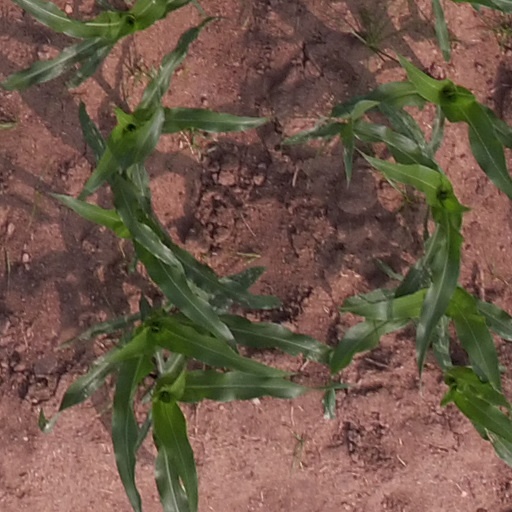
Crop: maize; corn